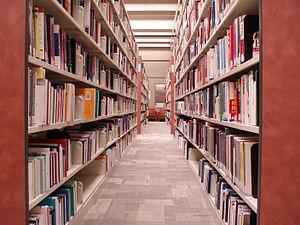
L’École nationale supérieure vétérinaire d'Alger est un établissement public d’enseignement supérieur algérien fondée en 1970, par décret présidentiel nᵒ 65-69 du 11 mars 1965. Elle est située à El Alia - Oued Smar à 14 km à l’est d’Alger.
La Corporation des bibliothécaires professionnels du Québec est une corporation regroupant les bibliothécaires professionnels du Québec.